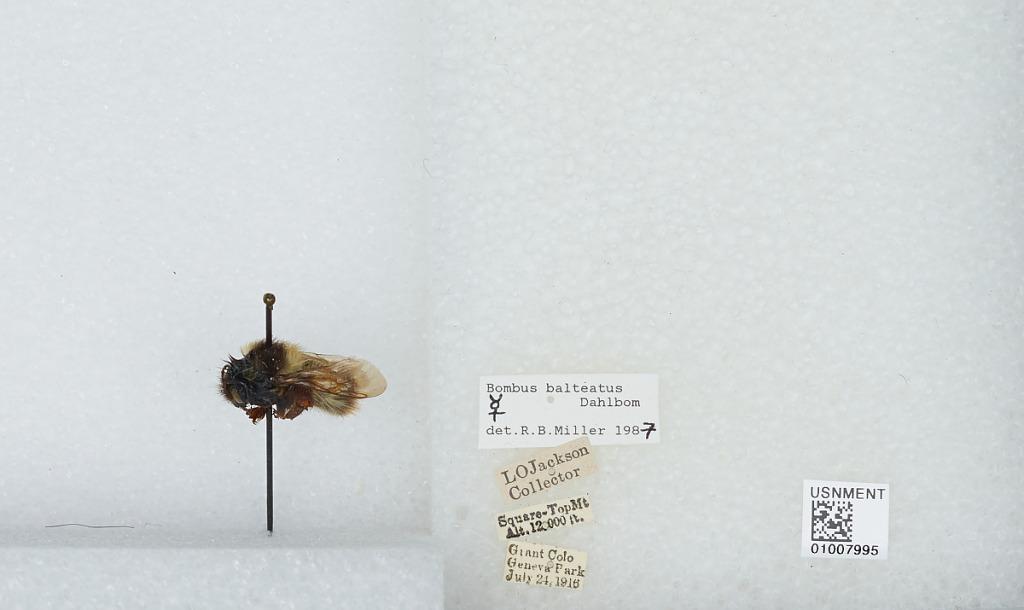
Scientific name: Bombus (Alpinobombus) balteatus Dahlbom
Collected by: L. Jackson
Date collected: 1916-7-24
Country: United States
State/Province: Colorado
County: Summit
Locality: Giant, Geneva Park, Square-Top Mountain
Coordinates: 39.5933, -105.763
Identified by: Miller, R. B.